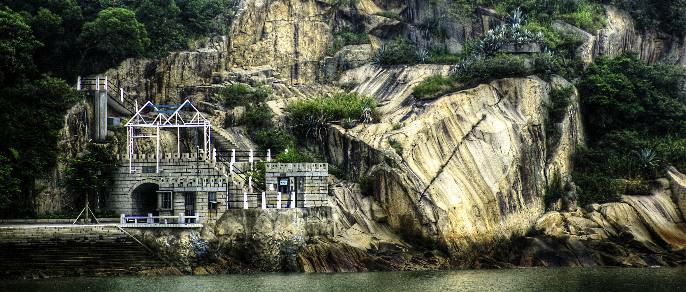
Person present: No